Crest of the Wave (musical)

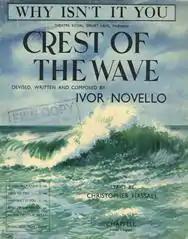
Sheet music cover

Crest of the Wave is a musical with book and music by Ivor Novello and lyrics by Christopher Hassall.